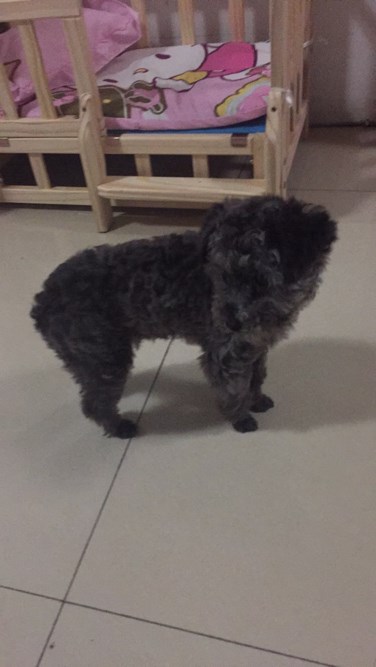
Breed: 7449-n000128-teddy